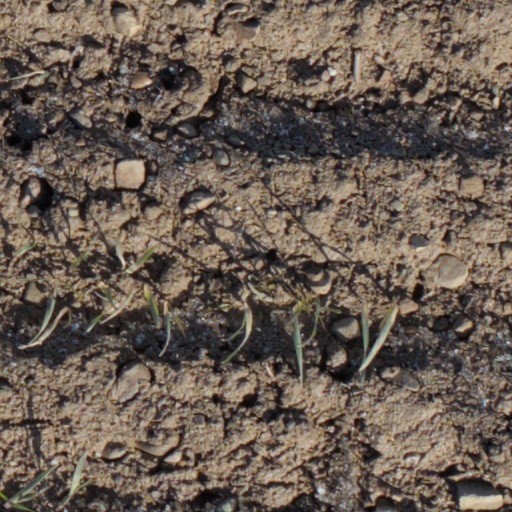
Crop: wheat